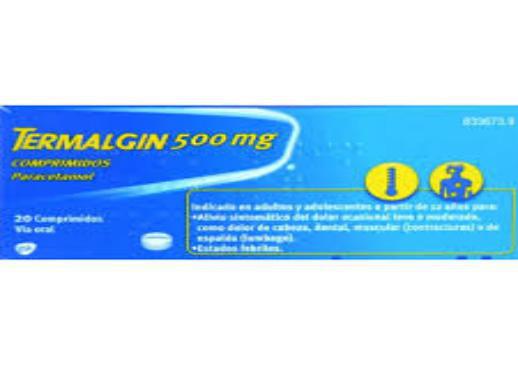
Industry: Medical